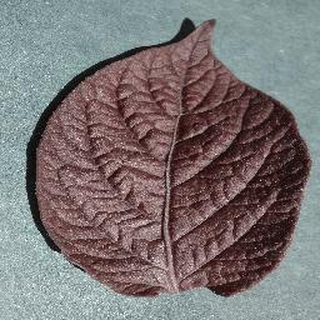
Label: healthy_potato